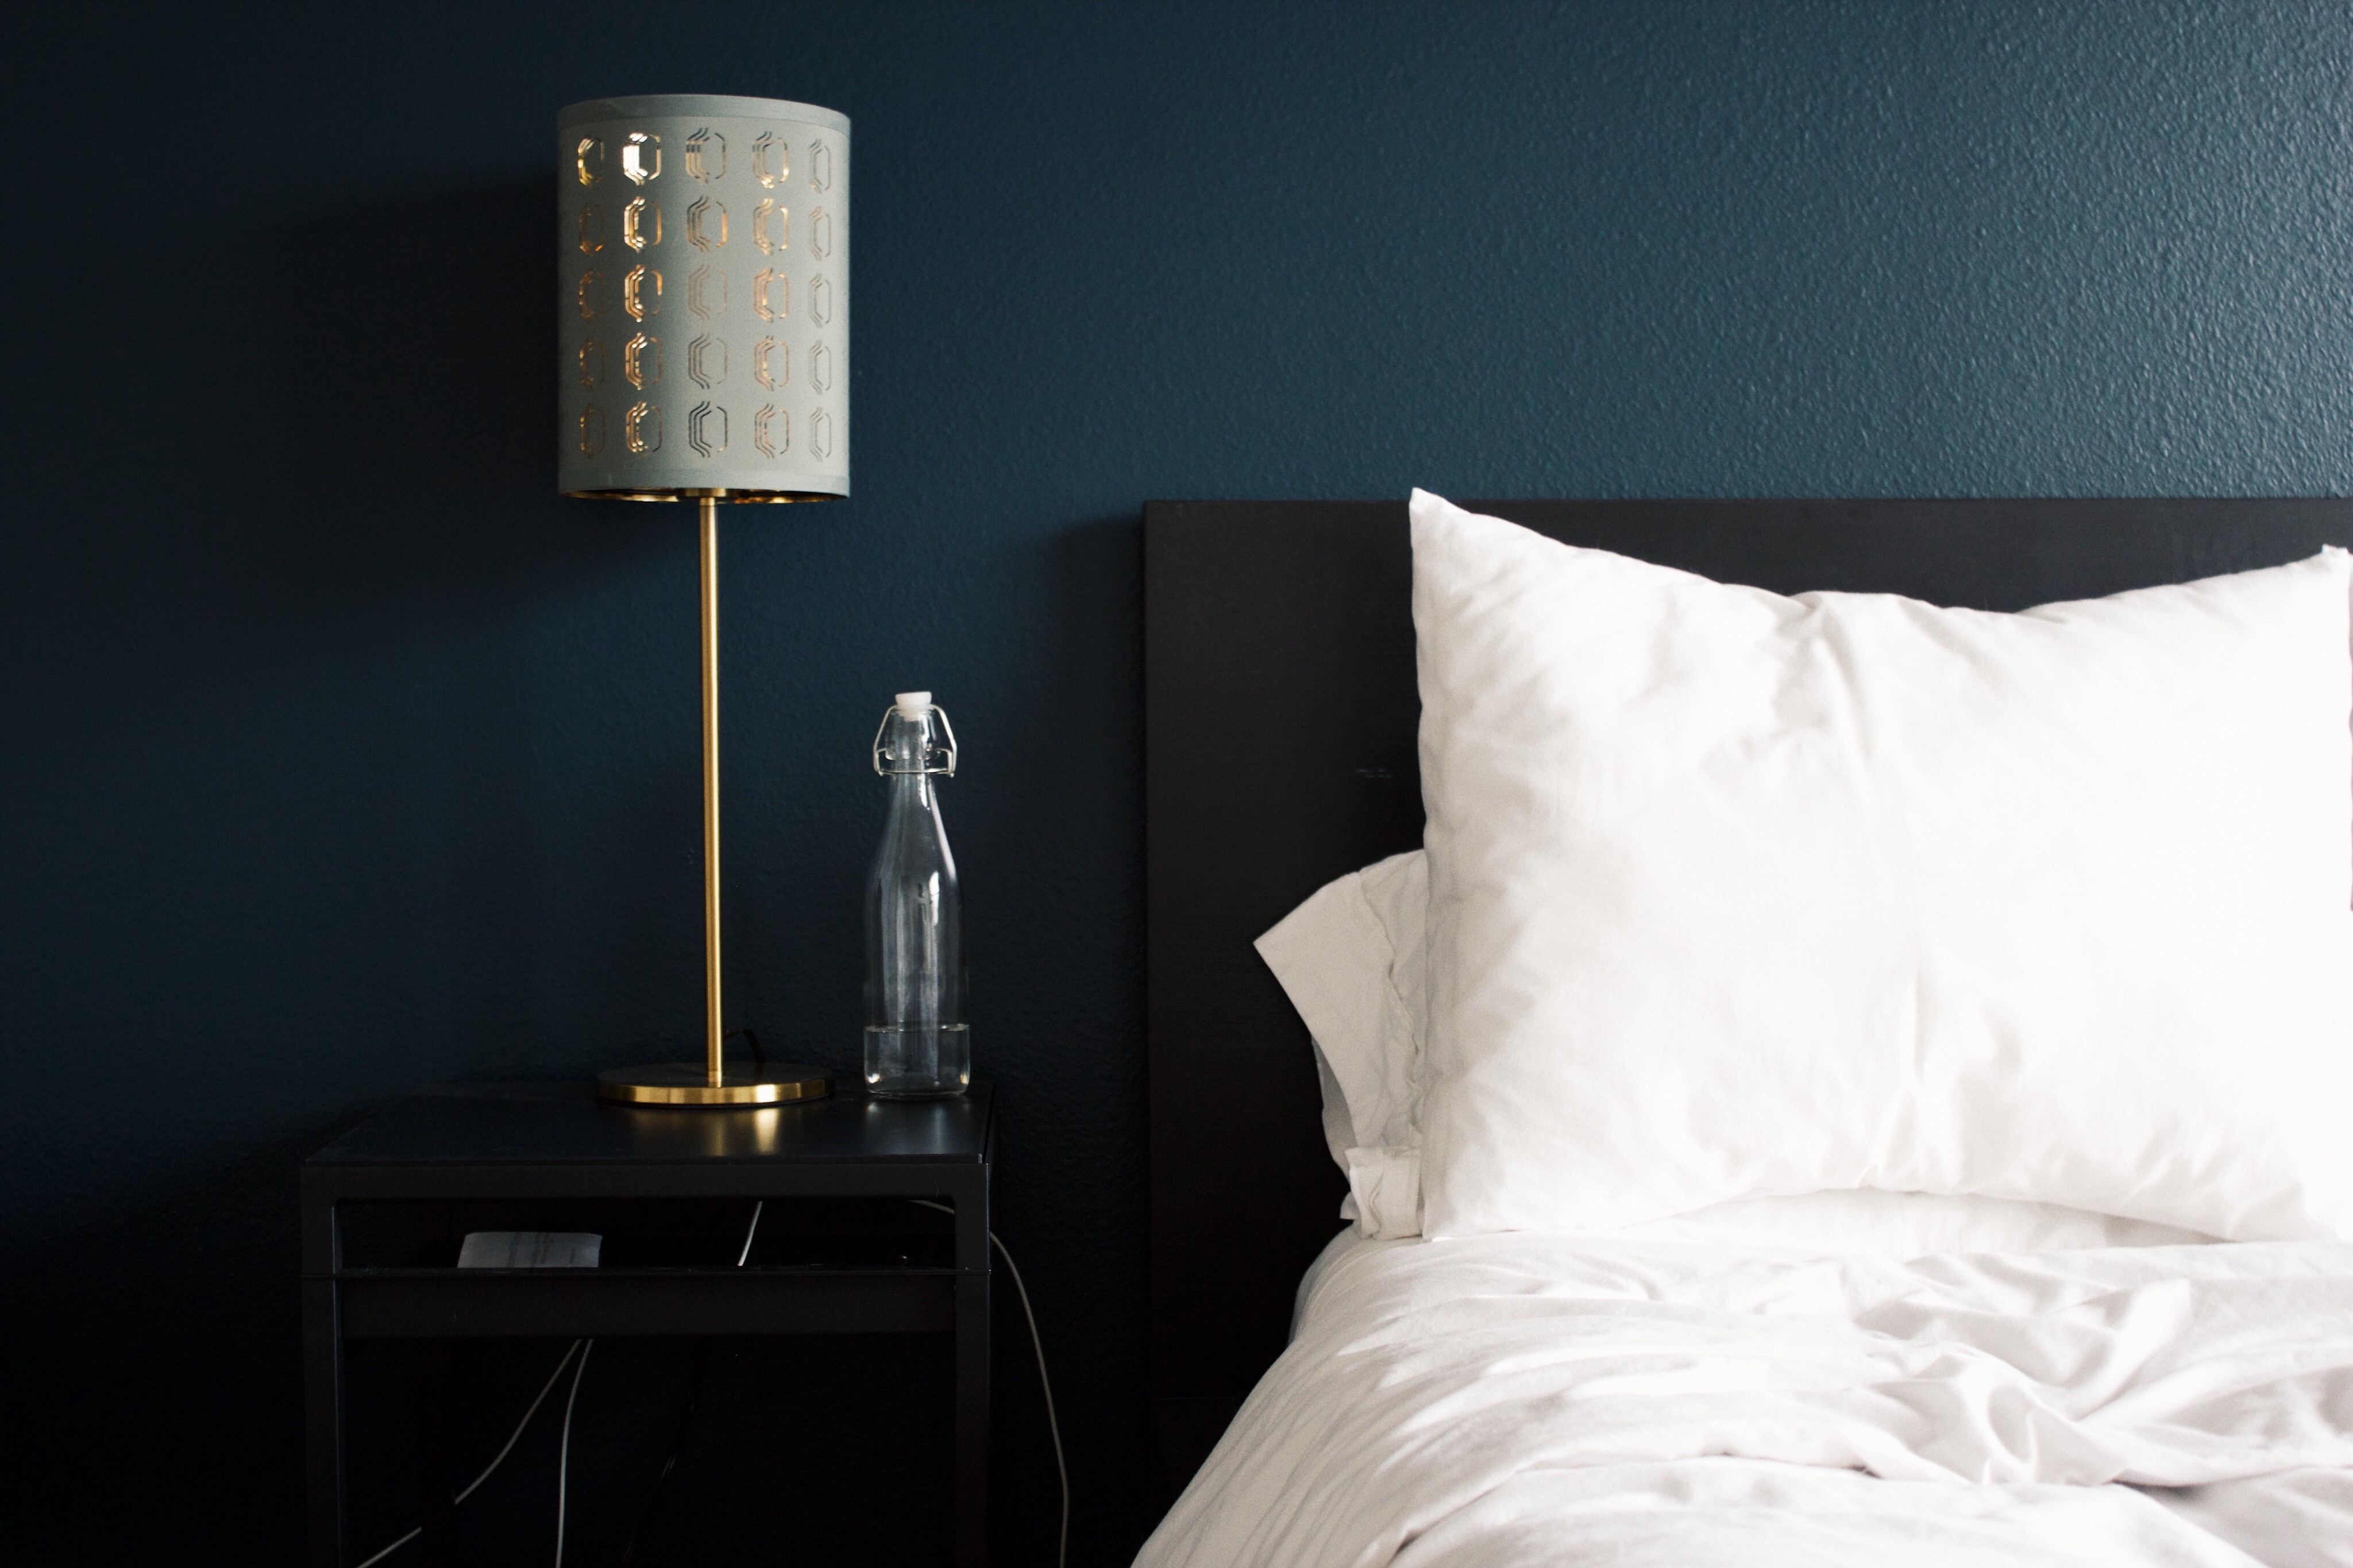
white, furniture, room, lighting, interior design, product, textile, design, bed, light fixture